Adultery laws

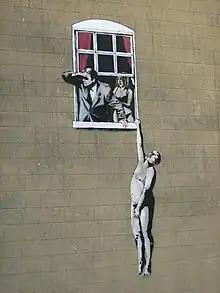
Adultery graffiti in Bristol, by Banksy

Adultery in English law was not a criminal offence in secular law from the later twelfth century until the seventeenth century. It was punishable under ecclesiastical law from the twelfth century until jurisdiction over adultery by ecclesiastical courts in England and Wales was abolished in England and Wales (and some British territories of the British Empire) by the Matrimonial Causes Act 1857. However, in English and Welsh common law of tort it was possible from the early seventeenth century for a spouse to prosecute an adulterer for damages on the grounds of loss of consortium until the Law Reform (Miscellaneous Provisions) Act 1970. Adultery was also illegal under secular statute law for the decade in which the Commonwealth (Adultery) Act (1650) was in force.